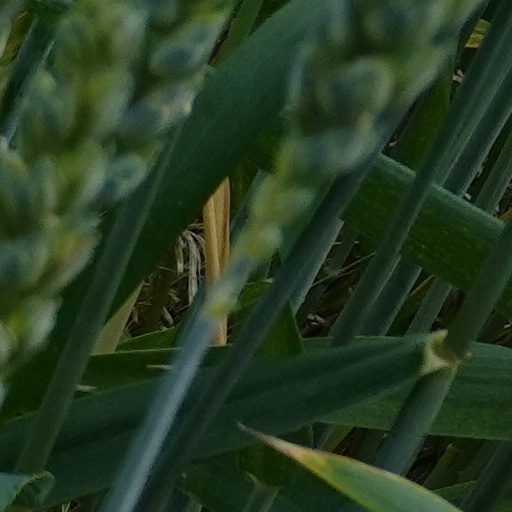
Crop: wheat